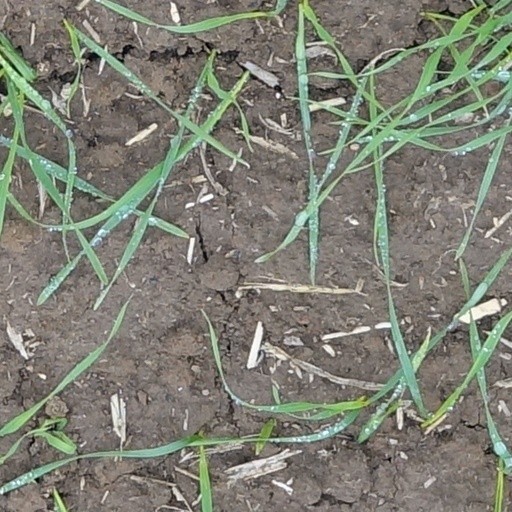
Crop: wheat